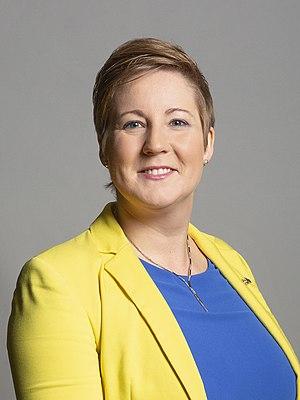
Hannah Mary Bardell est une femme politique du Parti national écossais et est députée de Livingston depuis les élections générales de 2015. Elle est porte-parole du SNP pour le numérique, la culture, les médias et le sport depuis mai 2018.